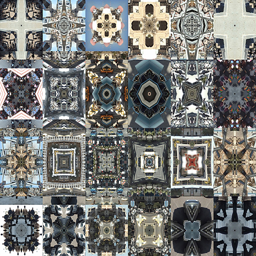
a collection of images which are patterns made from photographs and repeated to form a square shape .